New Southern Bus Terminal

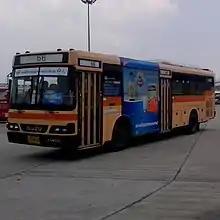
BMTA air-conditioned bus no.66 depart from Chaeng Watthana Government Complex via Borommaratchachonnani Road terminate at this station

Moreover, the station is surrounded by many private southern courier service companies. Night market, Saitai Center is next to the station.